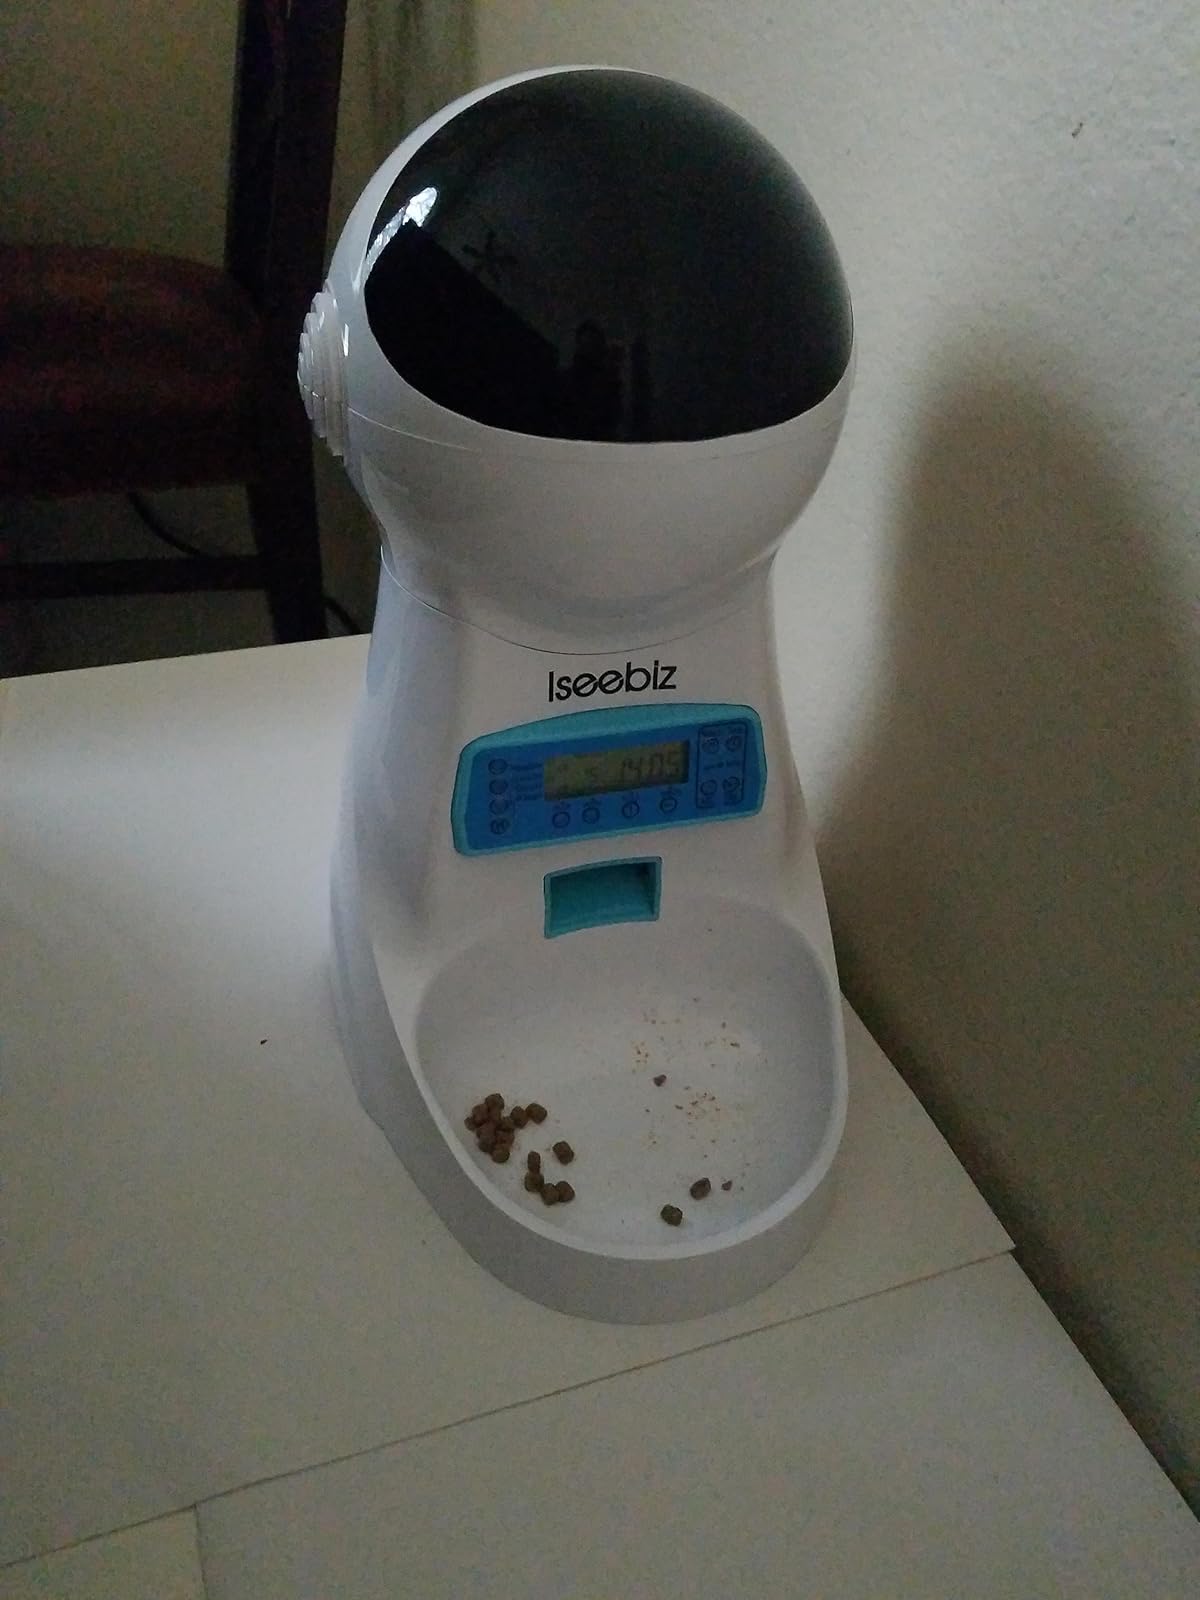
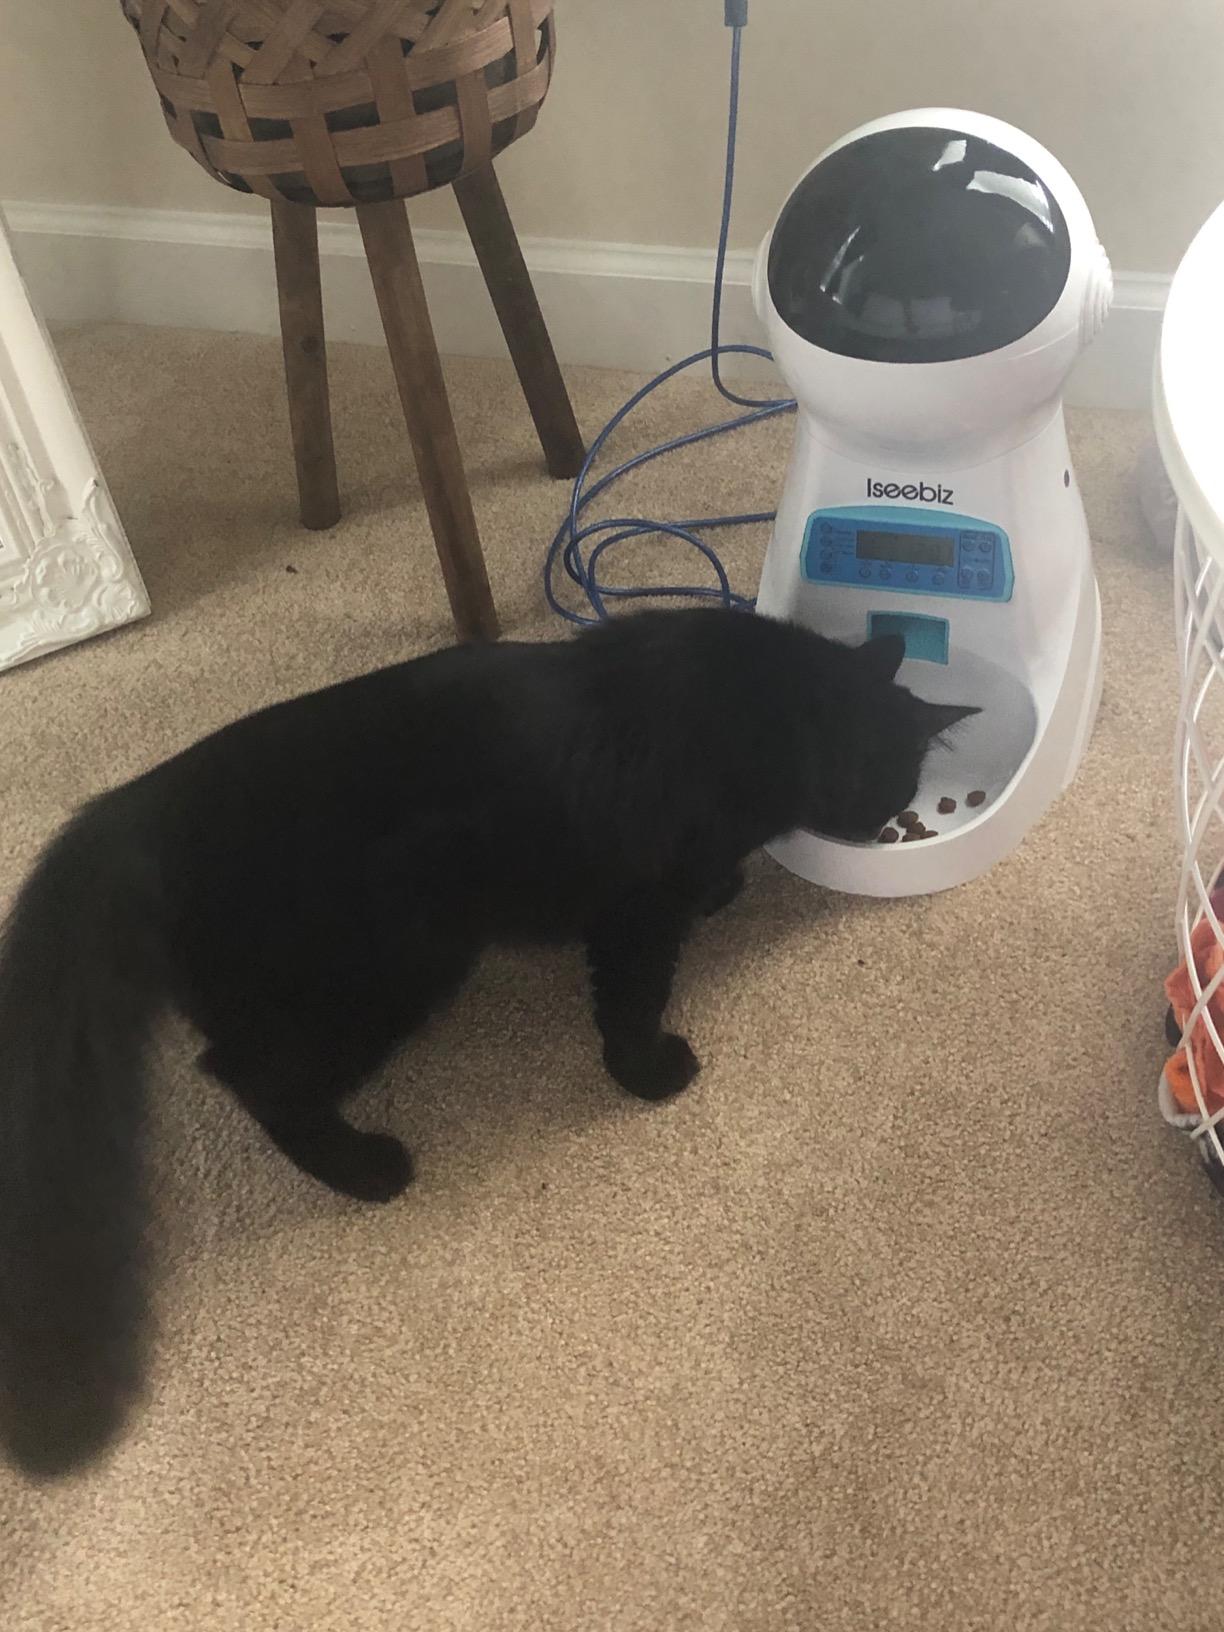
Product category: items_feeder
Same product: yes